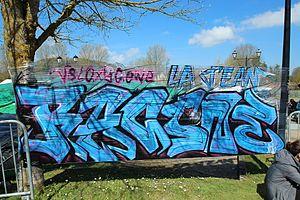
""La Jean Racine 2016"" est un évènement sportif centré sur le vélo tout terrain ayant eu lieu les 9 et 10 avril 2016 à Saint Rémy lès Chevreuse en France.
Le Cellograff, ou Graffiti sur cellophane, est un concept permettant de créer des graffitis ou tags de façon éphémère sur une bande cellophane. L'idée a inventée en 2006 par un étudiant des Beaux-Arts du Val-d'Oise, Kanos, qui l'a développée en 2009 avec développé l'un de ses amis, Astro.